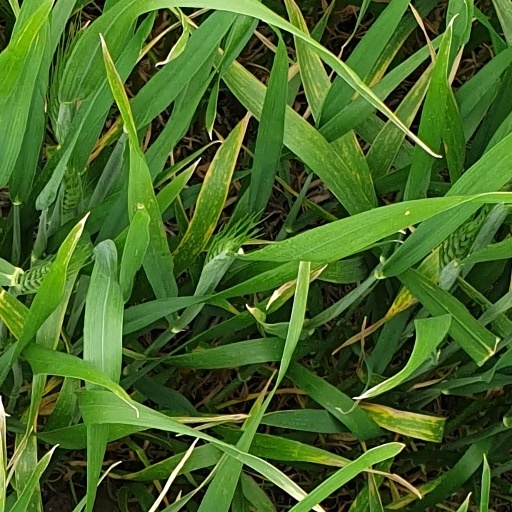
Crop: wheat